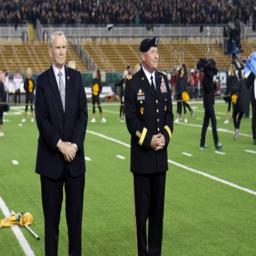
man , and person , commanding general , stand on field as they are recognized for their service during the game .